Romney, Hythe and Dymchurch Railway

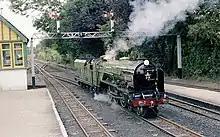
No. 2 "Northern Chief" awaits the signal at Hythe station.

The line re-opened between Hythe and New Romney in 1946, the New Romney to Dungeness section following with a formal opening by Laurel and Hardy on 21 March 1947. Regular services started on 29 March 1947.